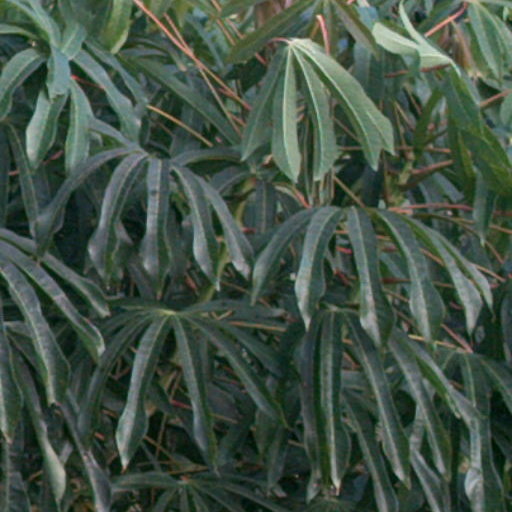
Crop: cassava